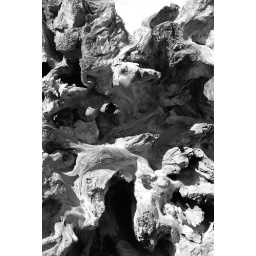
Drift Wood in black and white